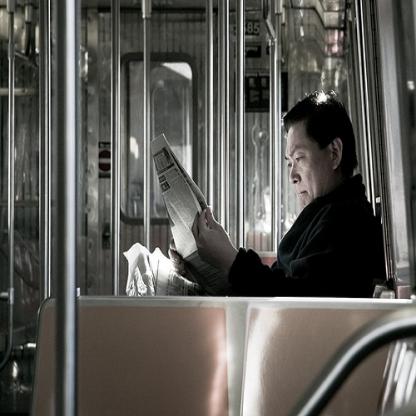
Scene: Indoor